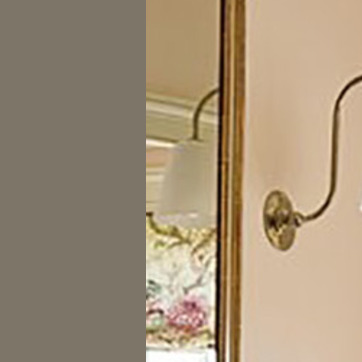
Material: mirror